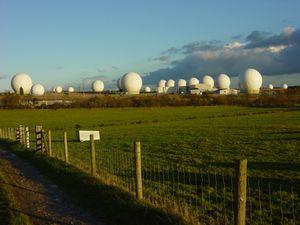
Les mesures de soutien électronique ou MSE est la branche des télécommunications militaires qui s'occupe de la guerre électronique en mesurant les caractéristiques radioélectriques de l'environnement par écoute.
Echelon est un nom de code utilisé pendant de nombreuses années par les services de renseignements des États-Unis pour désigner une base d'interception des satellites de télécommunications commerciaux. Par extension, le réseau Echelon désigne le système mondial d'interception des communications privées et publiques, élaboré par les États-Unis, le Royaume-Uni, le Canada, l’Australie et la Nouvelle-Zélande dans le cadre du traité UKUSA.
La fuite d'information, appelée aussi fuite de données, peut provenir soit d'une déperdition soit d'une divulgation inopportune de données, ce qui met en cause la sécurité matérielle et juridique de l'information.